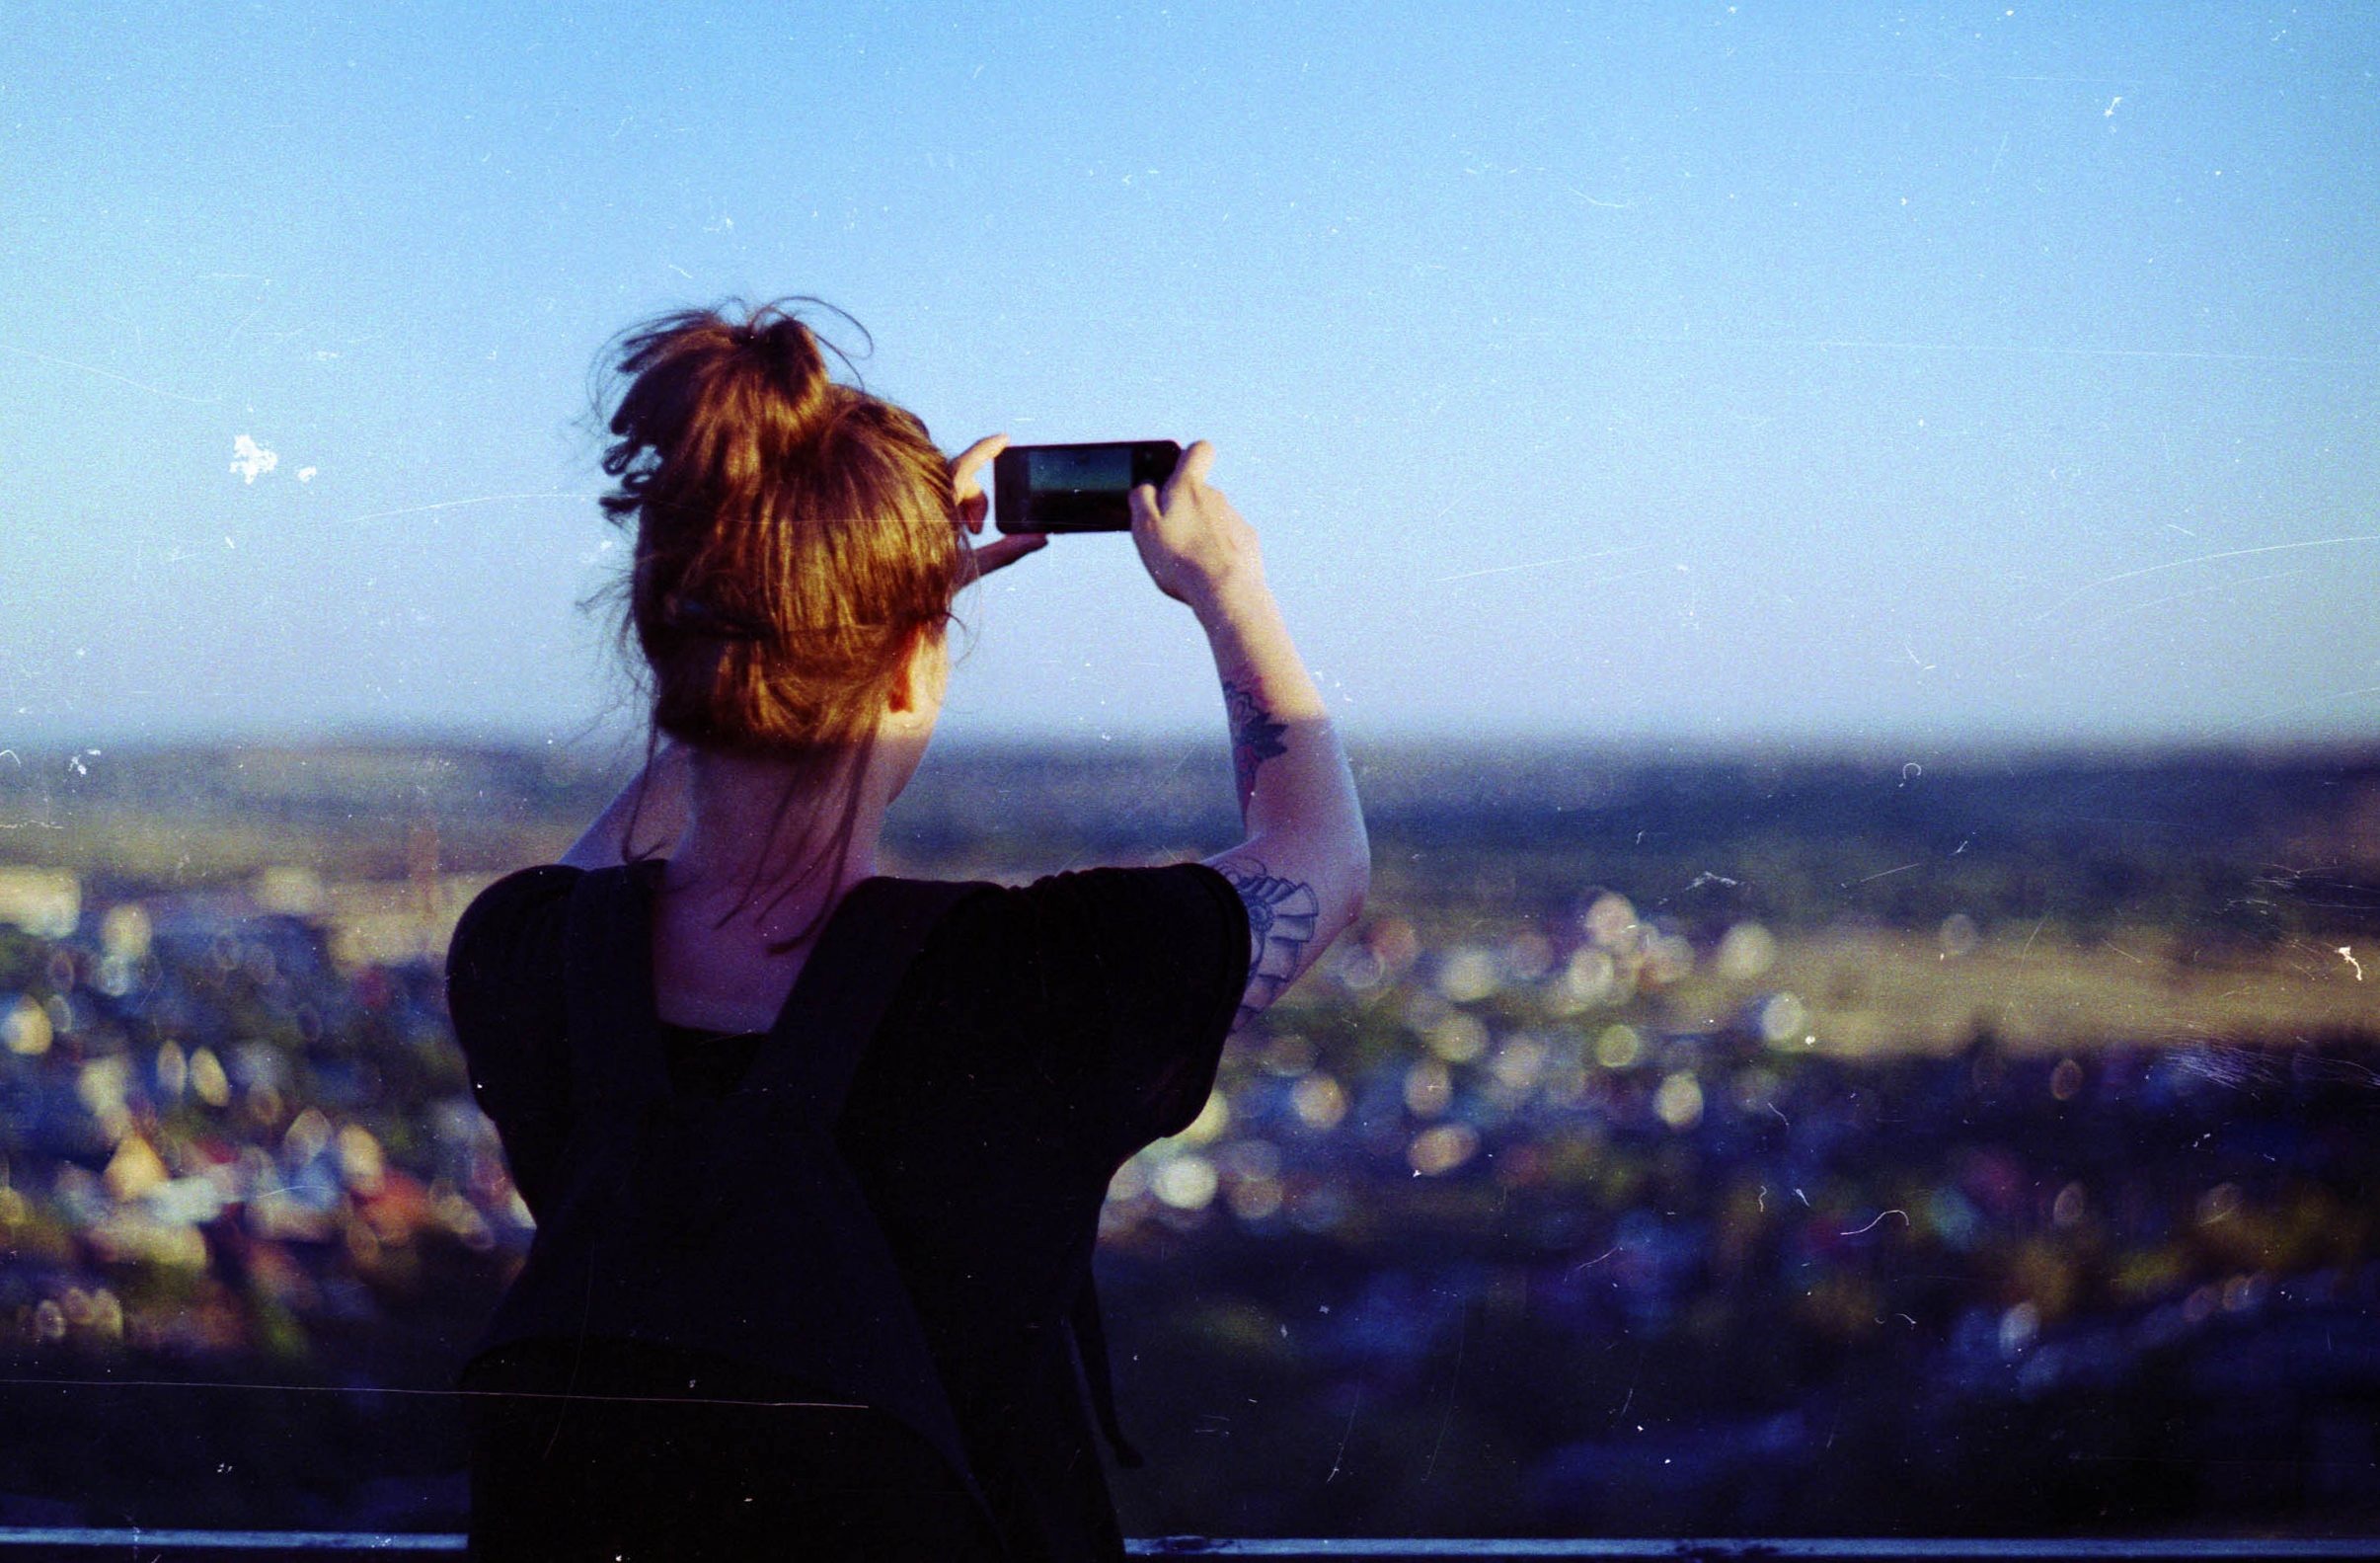
sunlight, blue, singing, photograph, image, emotion, interaction, atmosphere of earth